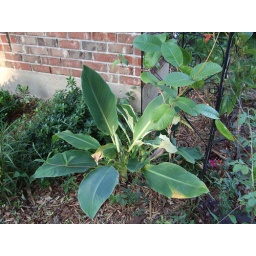
My little banana tree which is not very happy in this spot.